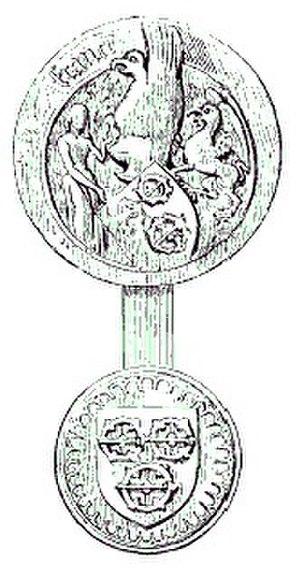
Sceau de l'amiral Malet de Graville
Louis Malet, seigneur de Graville, est né en 1438 à Paris et mort au château de Montagu à Marcoussis le 30 octobre 1516, et est enterré en l’église des Cordeliers de Malesherbes, qu’il avait fondée.